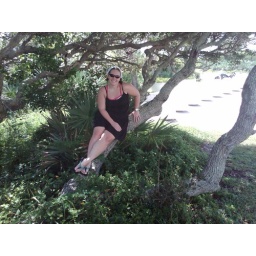
Me in the tree at treasure beach